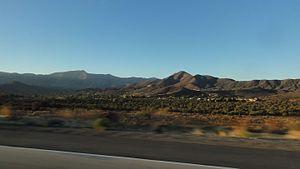
Acton est une census-designated place située dans le comté de Los Angeles, dans les Sierra Pelona Mountains, en Californie. Lors du recensement de 2010, sa population était de 7 596 habitants.